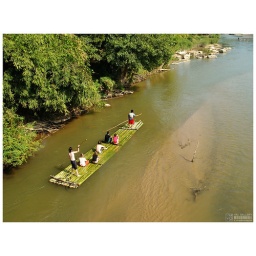
bamboo boat in Tang river